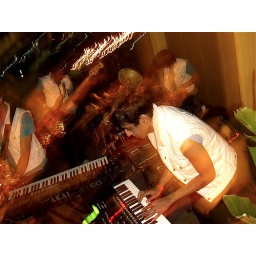
four on the floor house party. brought to you by partyends complicateeverything and beer.